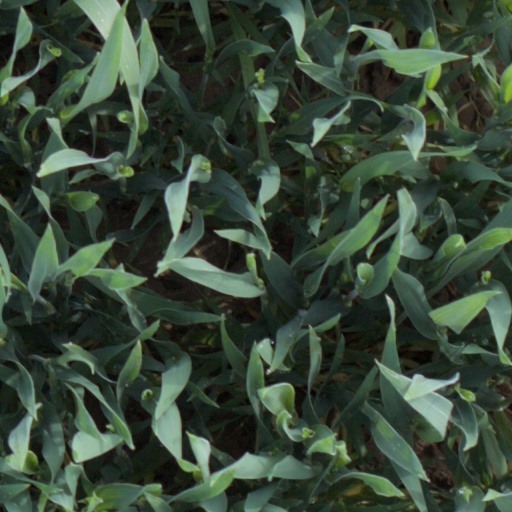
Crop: wheat